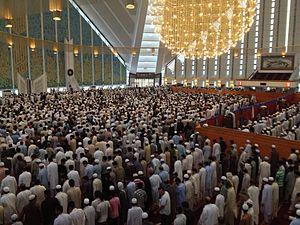
La mosquée Faisal ou mosquée Shah Faisal est une mosquée moderne située à Islamabad, capitale du Pakistan, construite entre 1976 et 1986. Elle est nommée d'après le roi d'Arabie saoudite Fayçal ben Abdelaziz Al Saoud qui l'a financé. Avec une capacité d'environ 34 000 personnes en intérieur et 74 000 avec les extérieurs, elle est la plus importante du pays et la quatrième plus grande au monde.